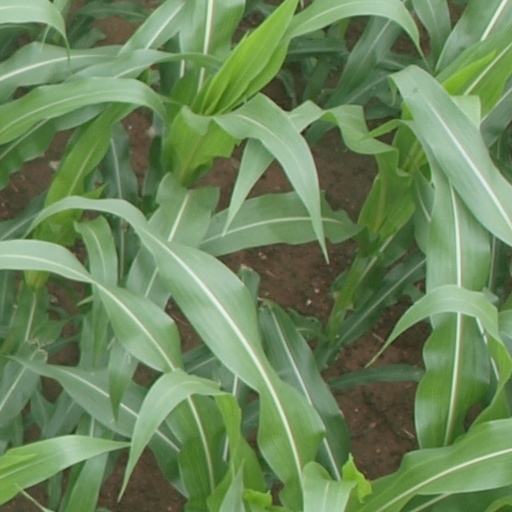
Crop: maize; corn